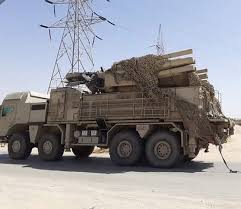
Label: Air Defense